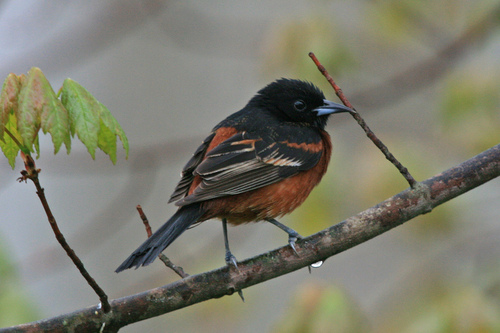
a maroon breasted puffy bird with a maroon back, black and coverts with a white wingbar.
the bird with brown crown and throat, the bill is short and pointed and head is small compare to its body
this is a orange and black bird with a blue bill and small black feetthe mostly black bird has a rusty hued breast and the color goes to its back.
this bird is black and red in color with a blue curved beak, and black eye rings.
this small bird has a black head and crown, a long curved bill, and red breast, belly, and back.
this bird has wings that are black and has an orange belly
this is a small black bird with a pointy black bill and an orange belly.
a brown bird with a small black head, a long tail, long narrow legs, a long pointy beak, and striped wings.
this bird has wings that are black and has an orange belly
Species: Orchard Oriole